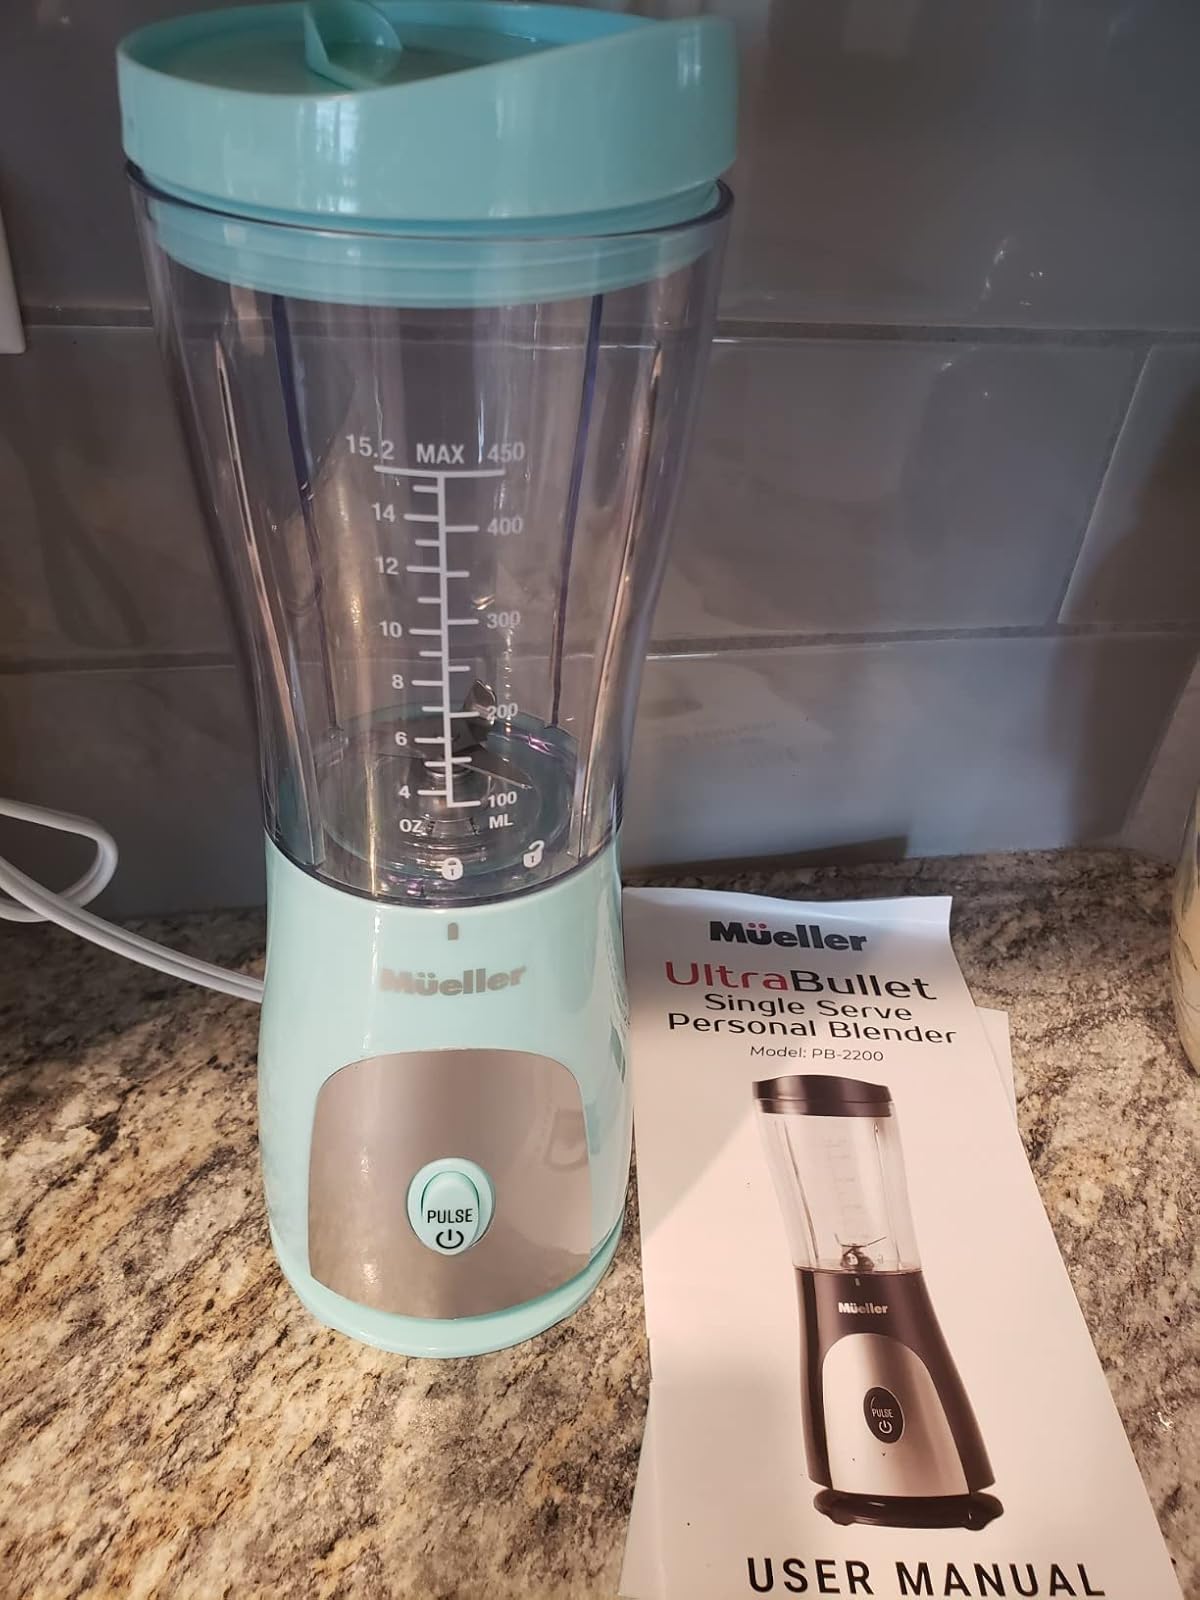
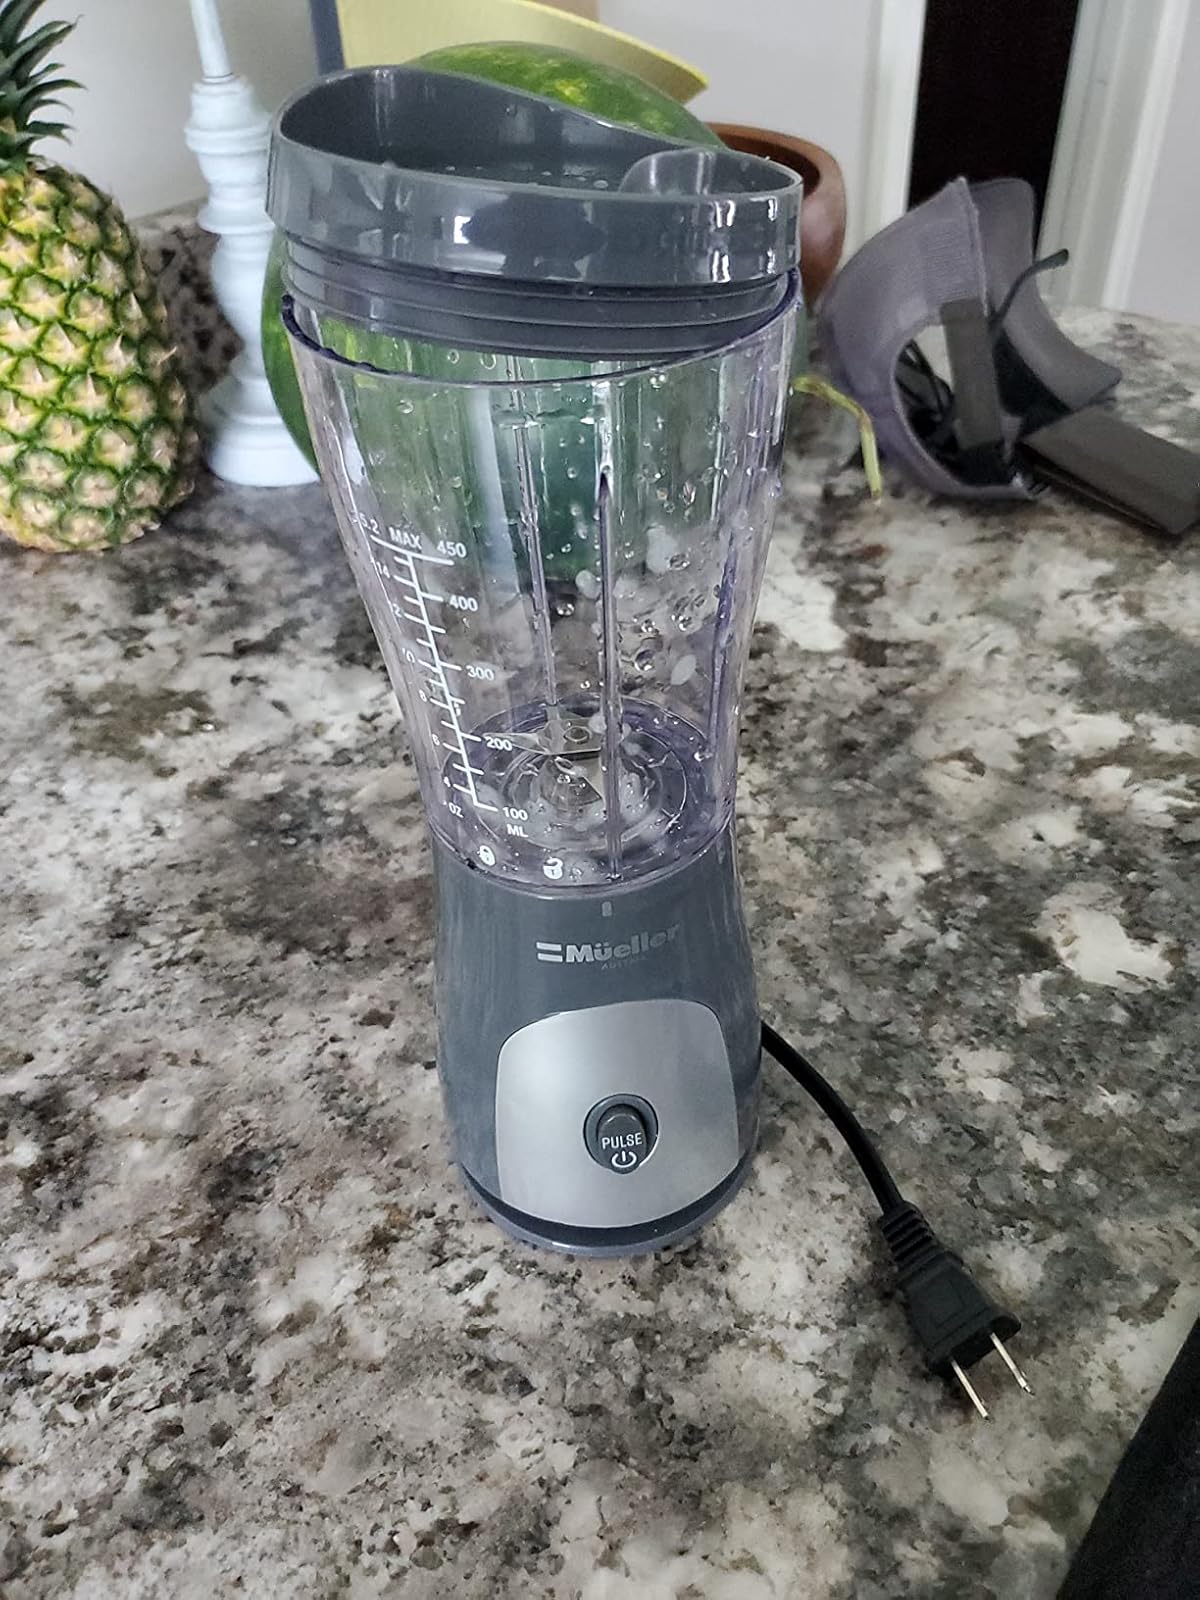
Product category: items_blender
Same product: no